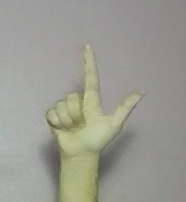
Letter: laam